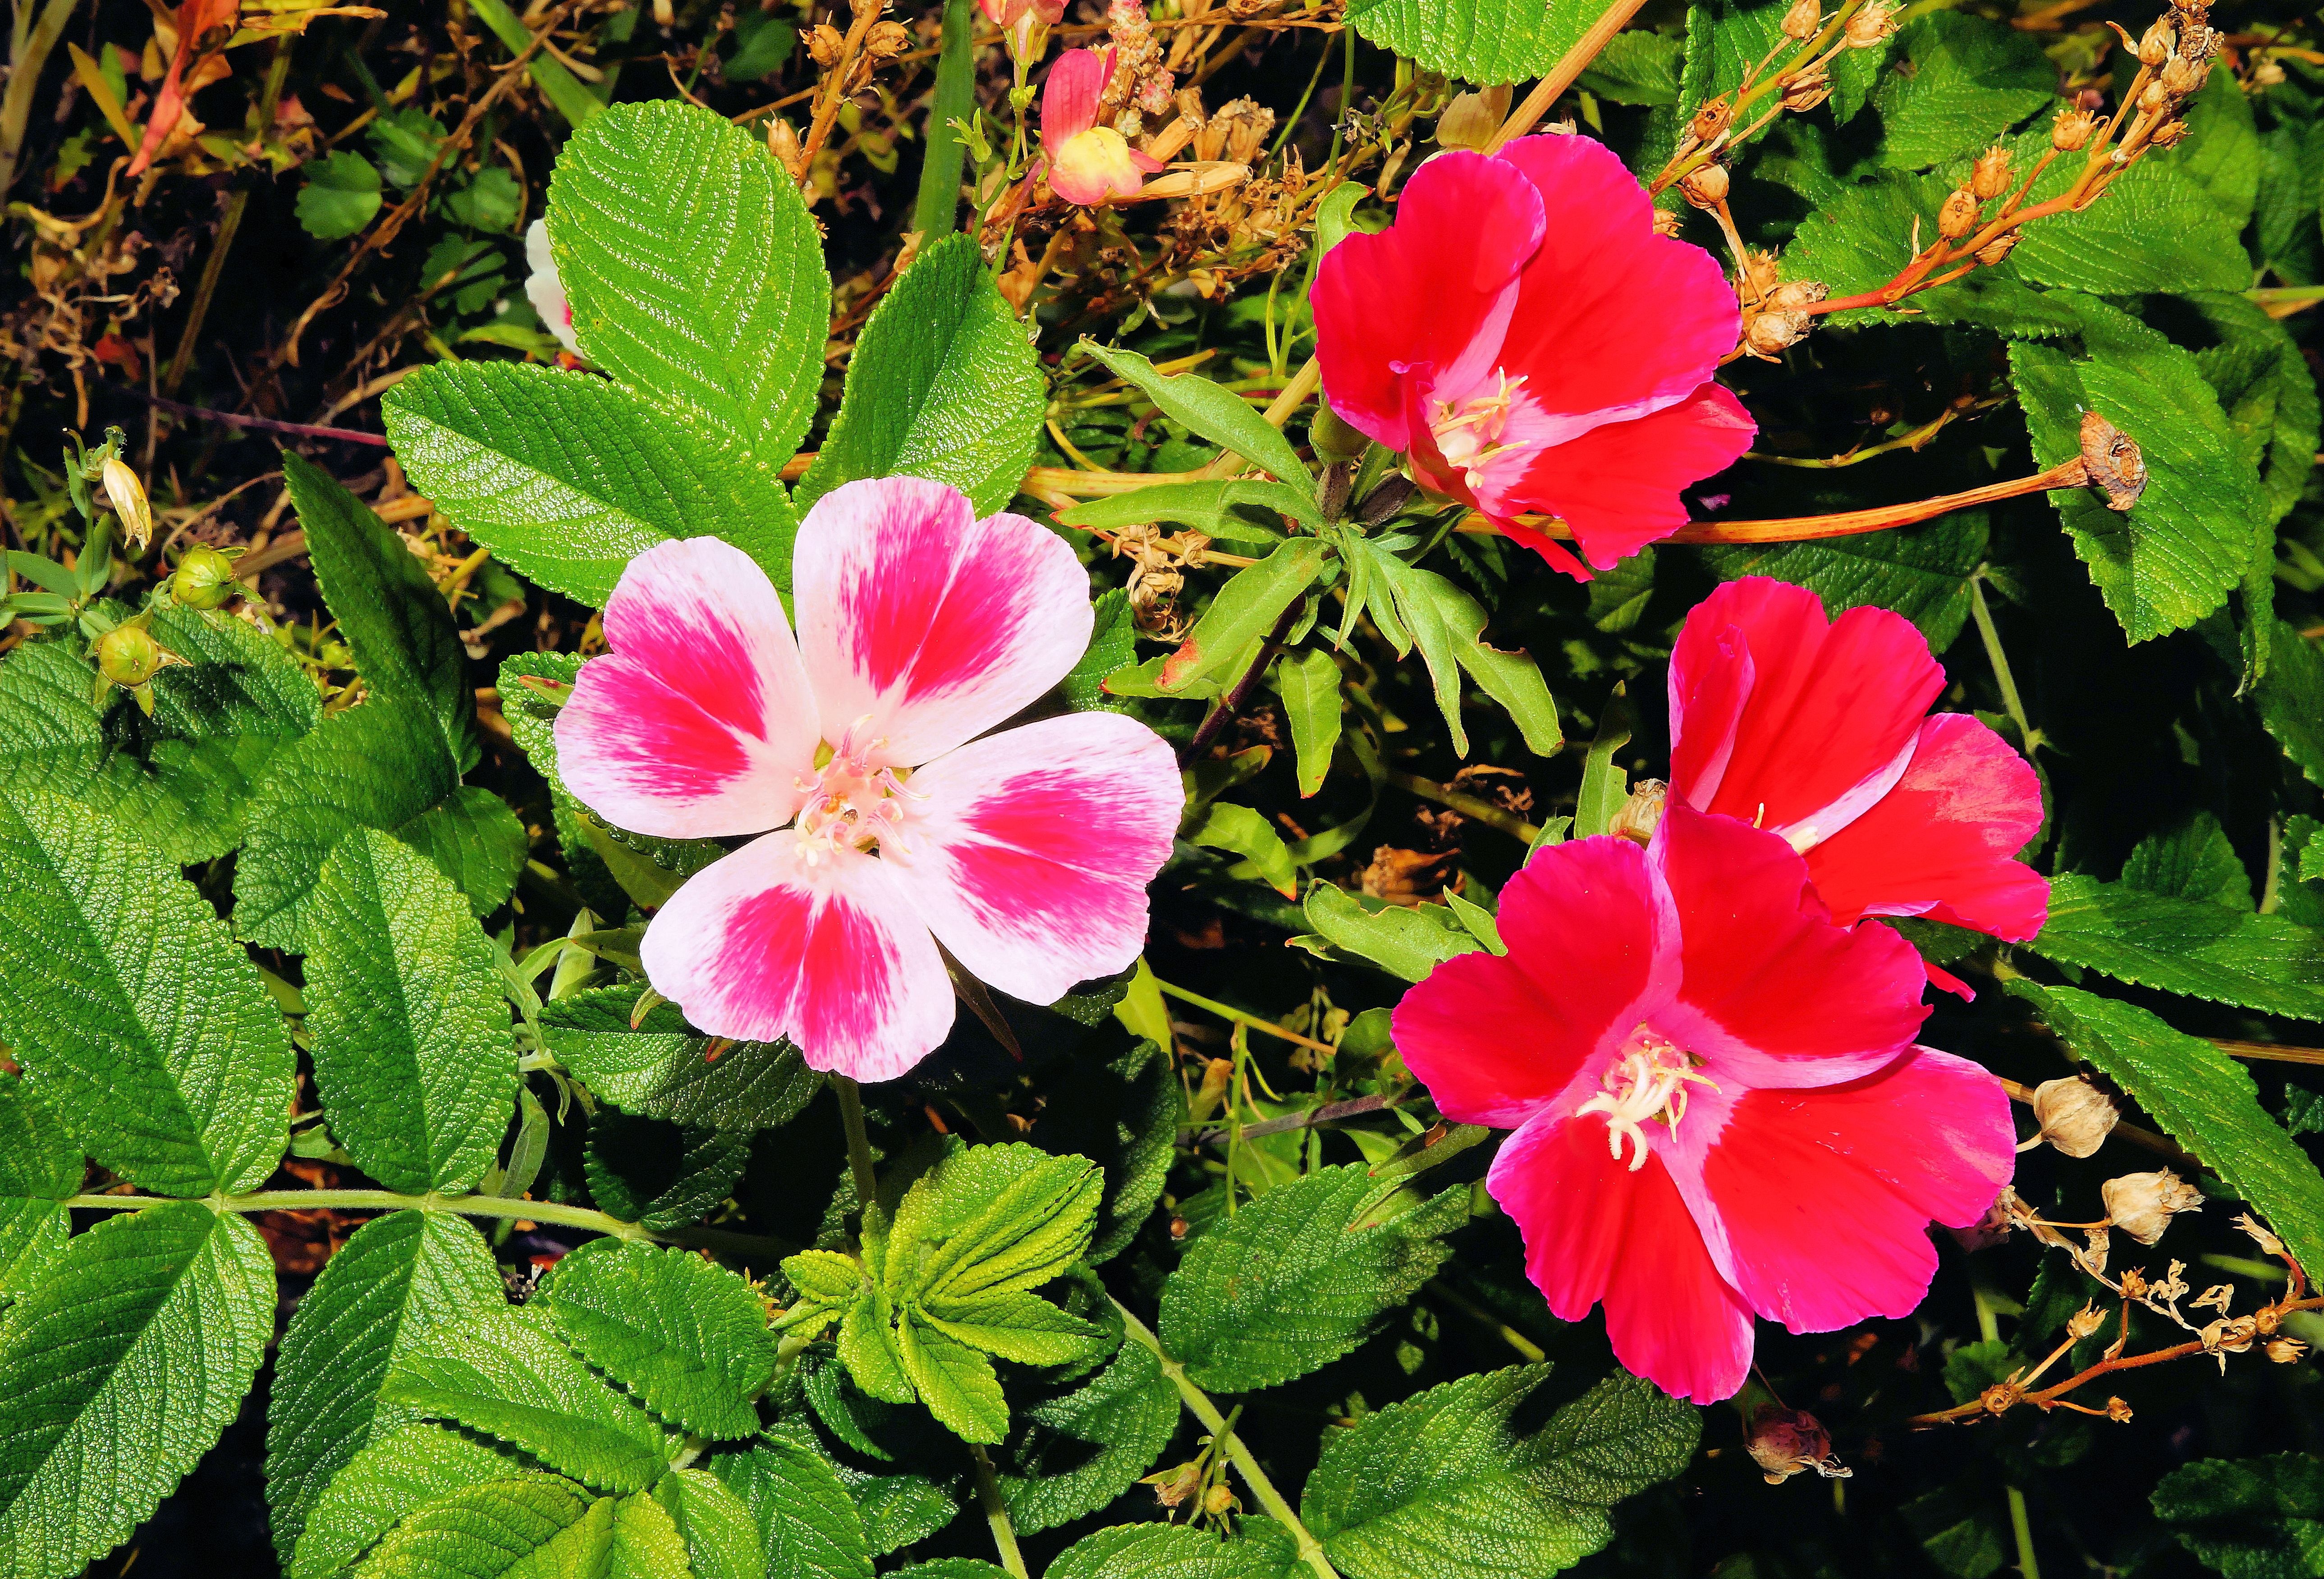
blossom, plant, flower, petal, botany, close, flora, wildflower, flowers, geranium, shrub, beauty, hibiscus, fragrant, malvales, in the free, flowering plant, chinese hibiscus, wild roses, annual plant, land plant, geraniales